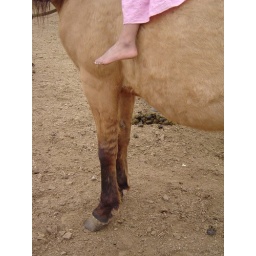
I'm building fences and the little girls ride bareback in the corral while I work.